Viking Altar Rock

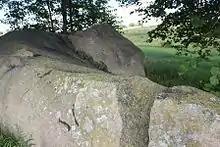
Viking Altar Rock

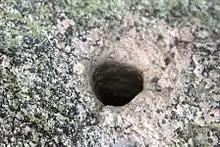
A closeup of one of the holes

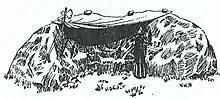
Sketch showing conjectural usage

The Viking Altar Rock in Sauk Centre, Minnesota, is a glacial erratic and a local landmark.